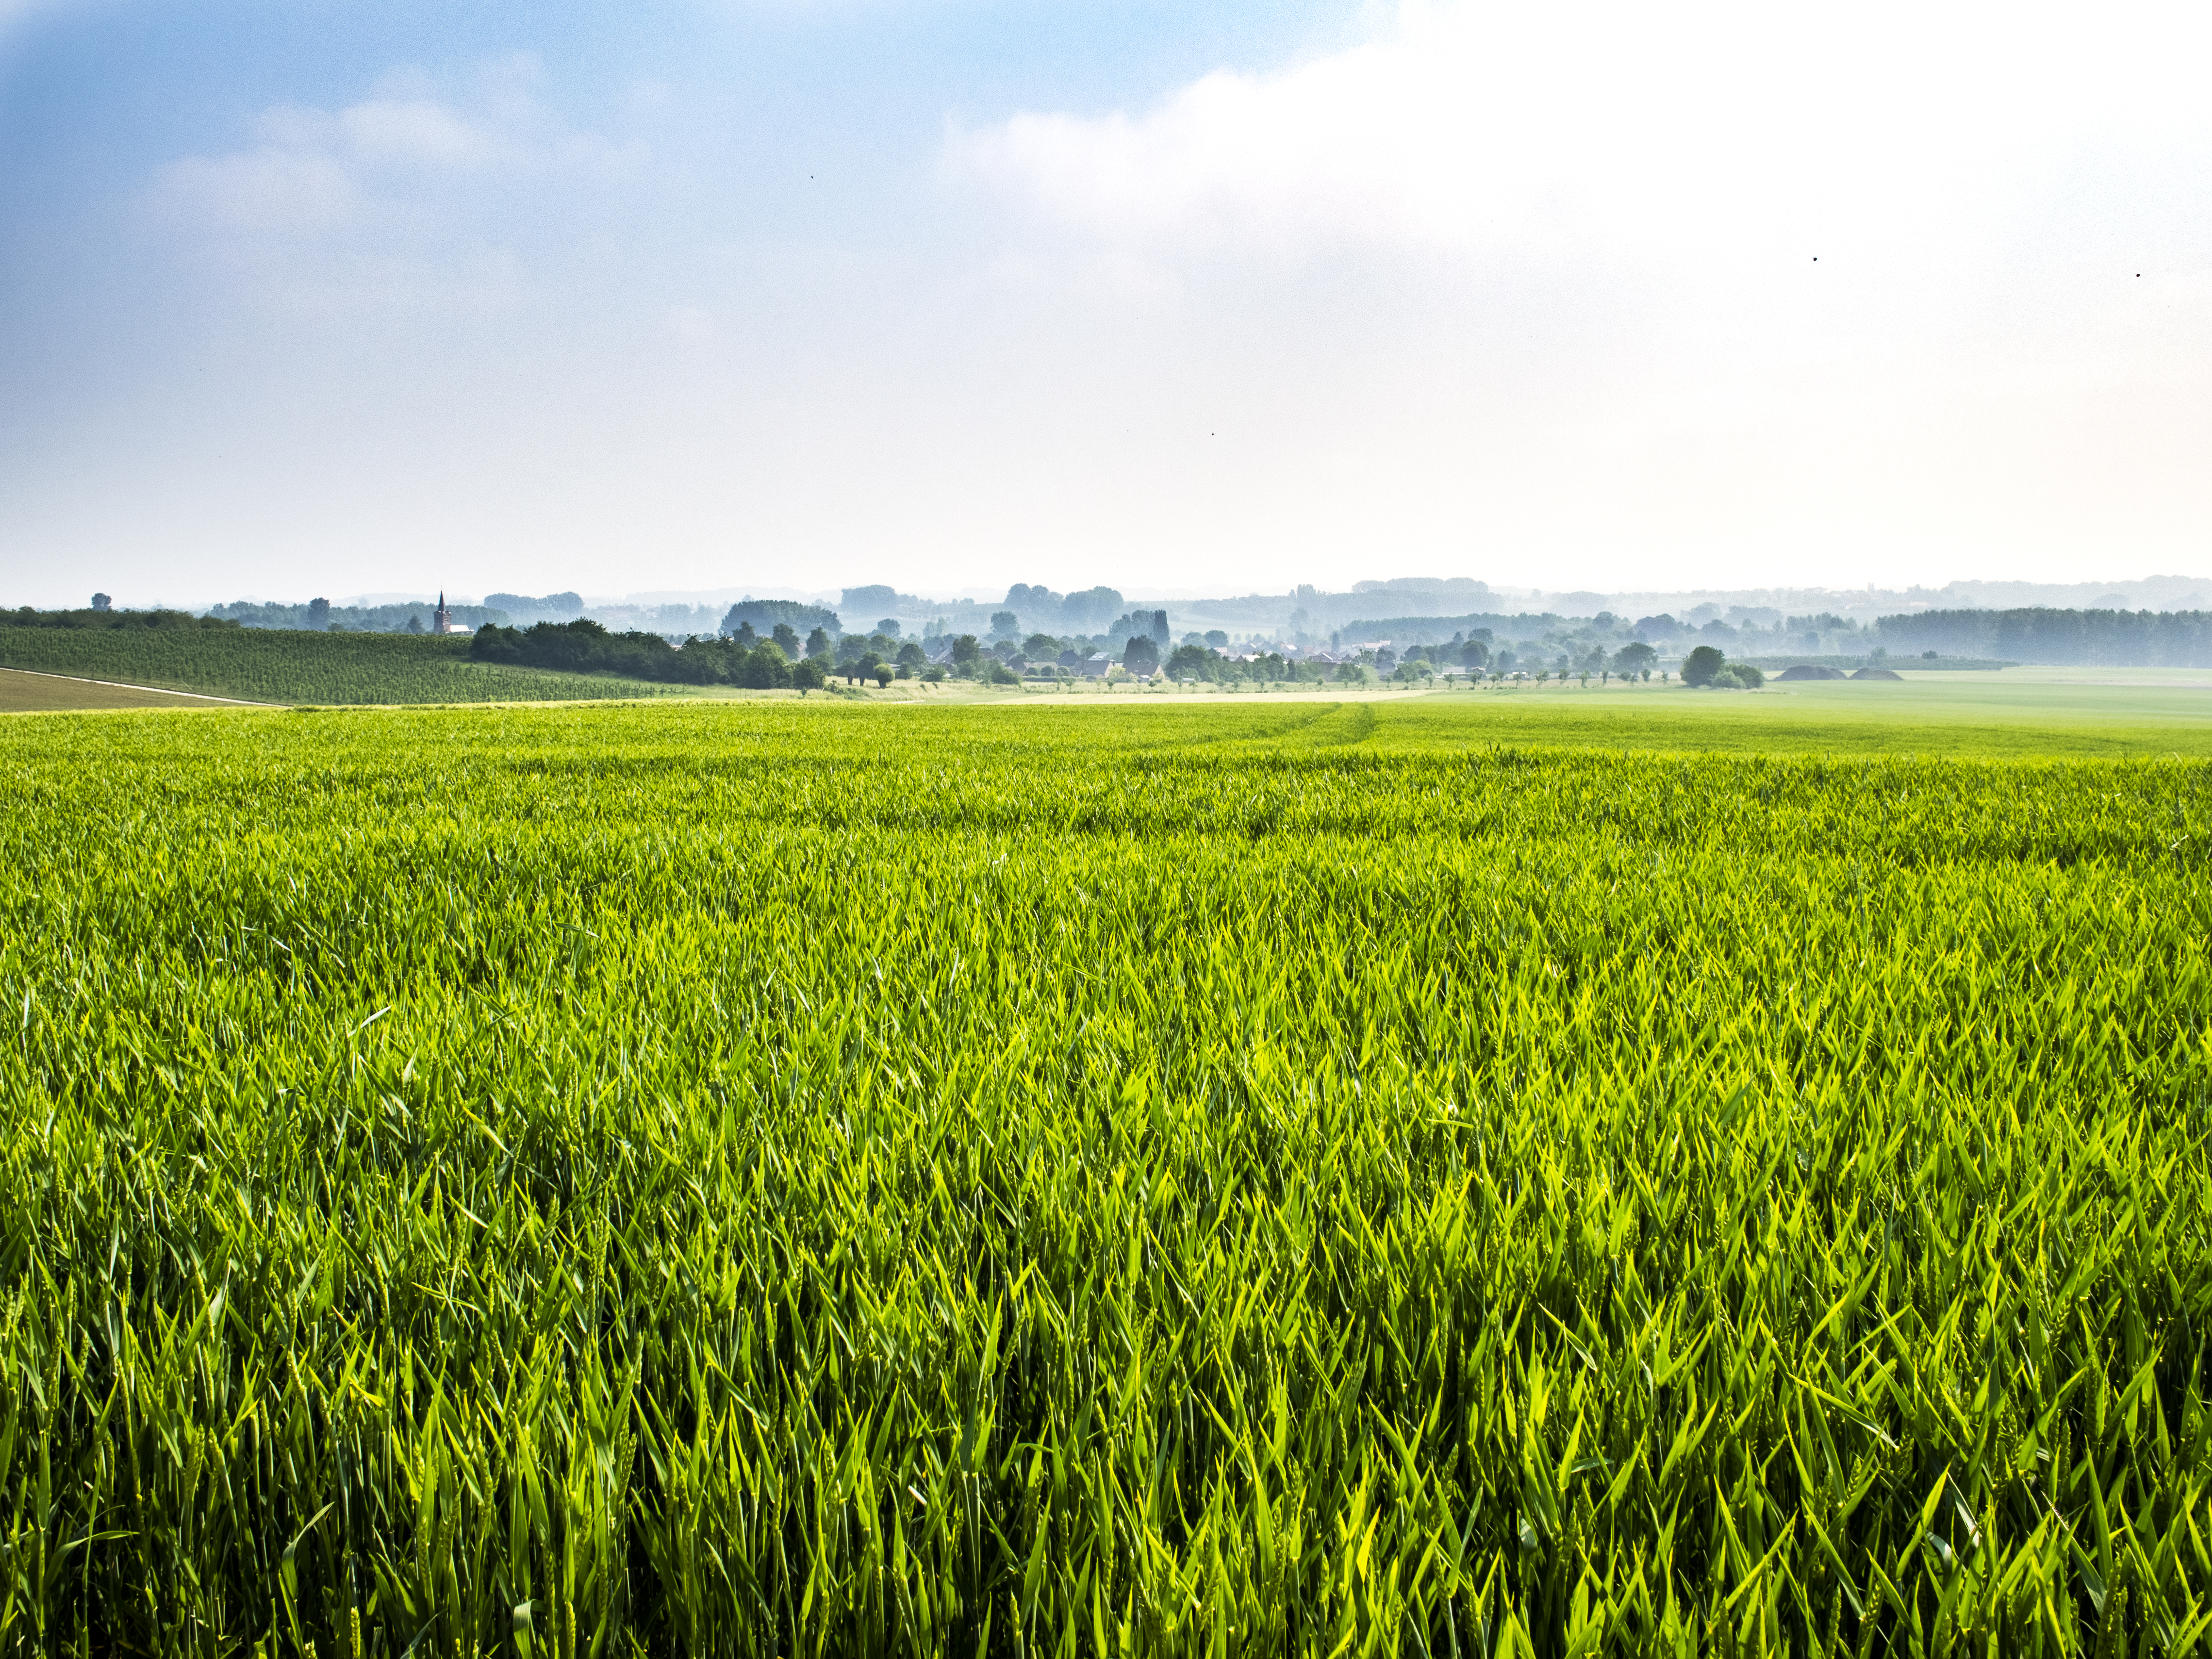
landscape, nature, grass, horizon, light, plant, sky, fog, mist, field, lawn, meadow, prairie, atmosphere, food, green, crop, pasture, haze, soil, blue, agriculture, plain, grassland, em5, olympus, thunderstorm, plantation, verde, omd, ecosystem, borgloon, jesseren, rural area, paddy field, flowering plant, grass family